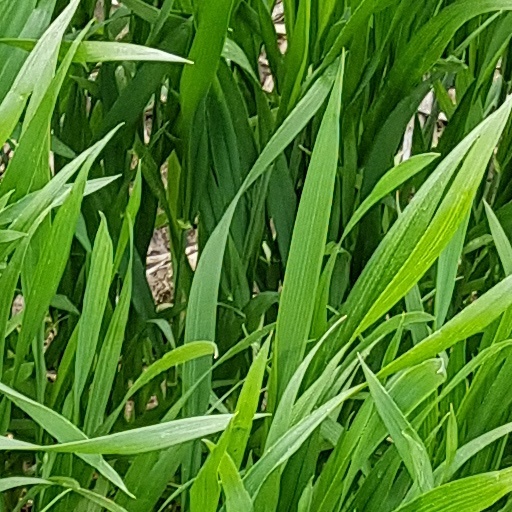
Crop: wheat